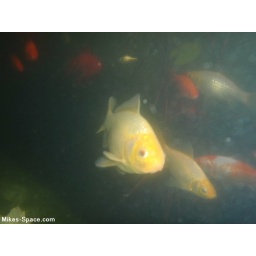
Under water view of the goldfish in my fish pond.